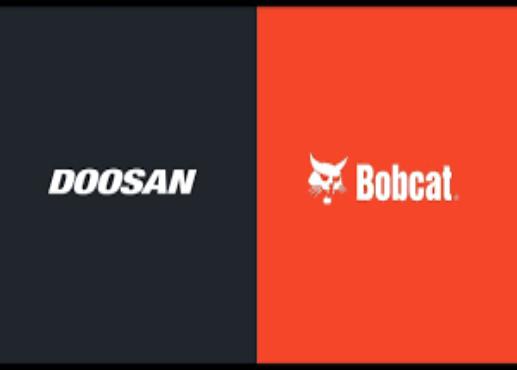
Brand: bobcat
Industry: Transportation